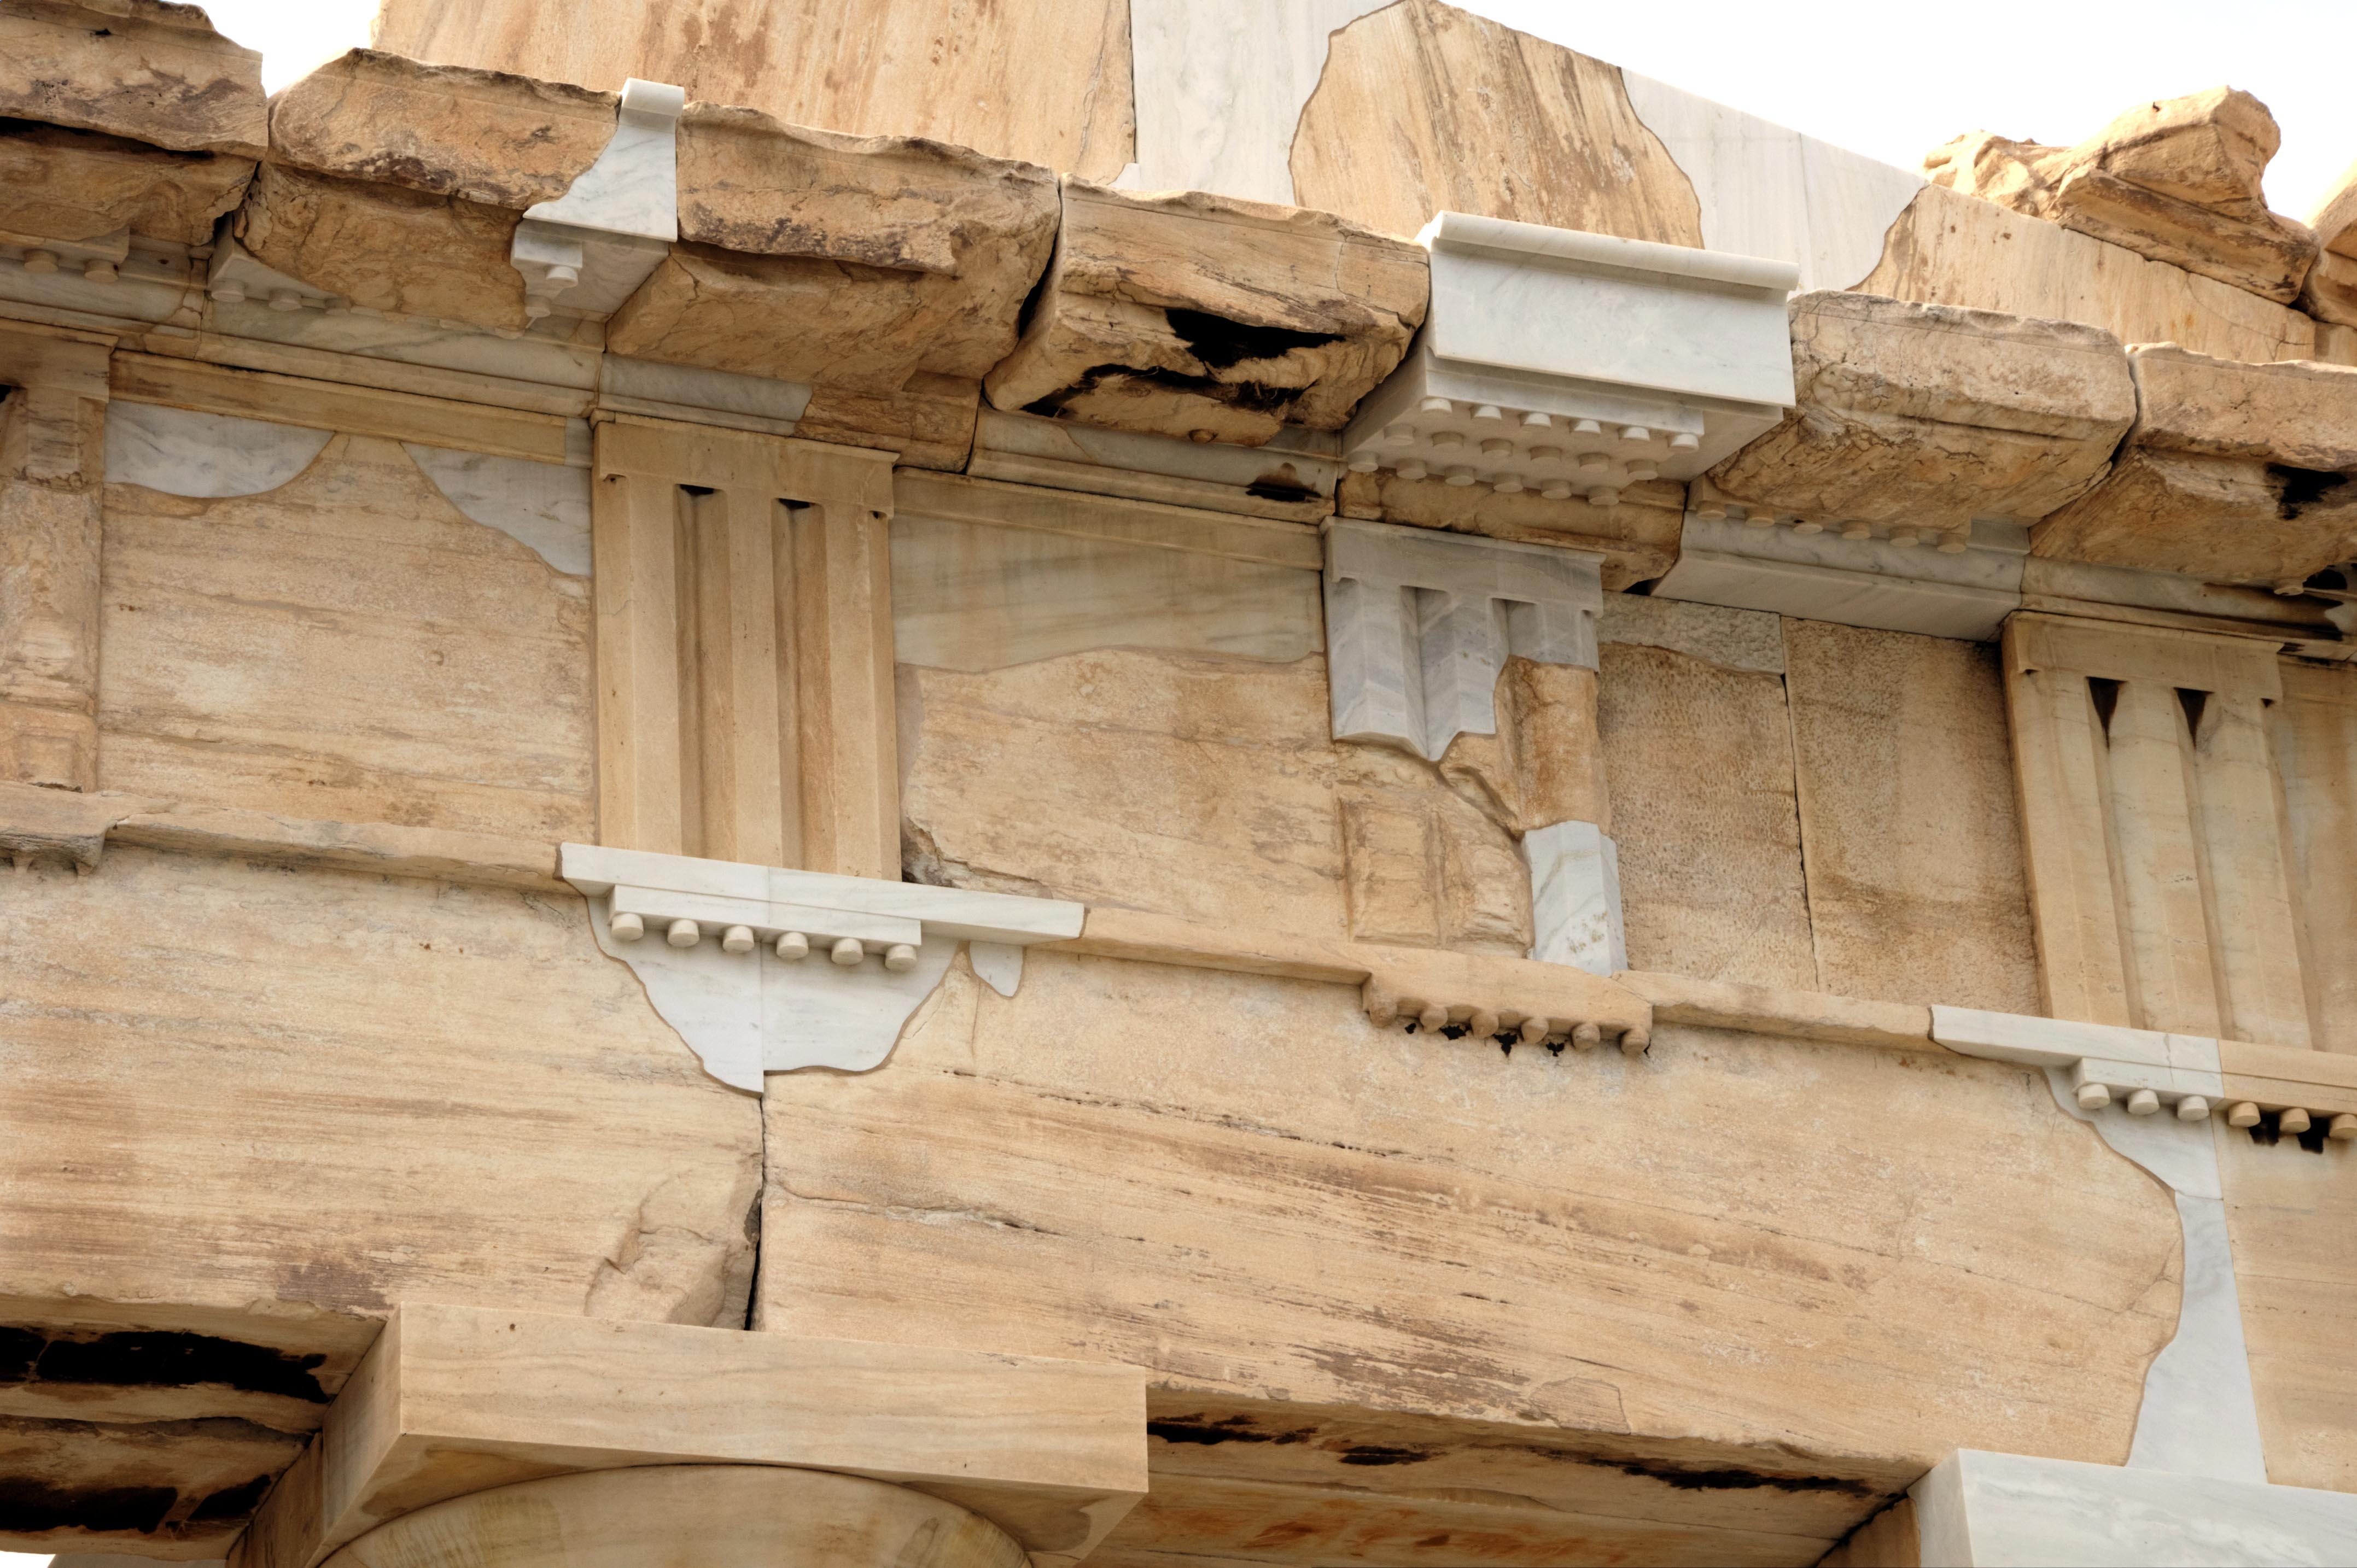
architecture, wood, house, roof, wall, beam, facade, lumber, temple, athens, acropolis, ancient history